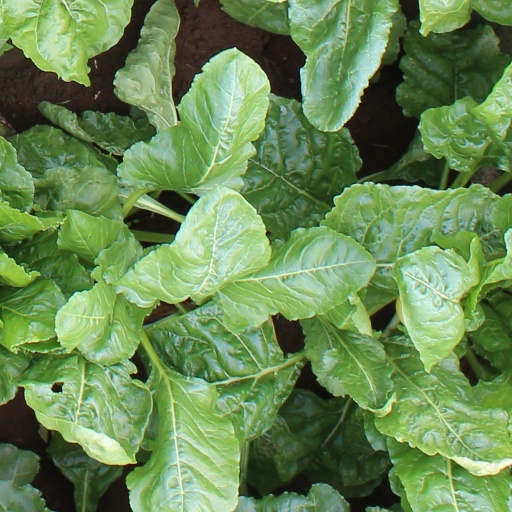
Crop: sugar beet